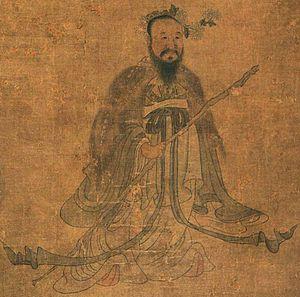
L'expression « passion de la manche coupée », née vers le Iᵉʳ siècle av. J.-C. en Chine, désigne un ancien mythe chinois qui raconte l'amour homosexuel entre l'empereur Han Aidi et son favori Dong Xian. Ce terme est depuis devenu un euphémisme de l'amour entre hommes en Chine.